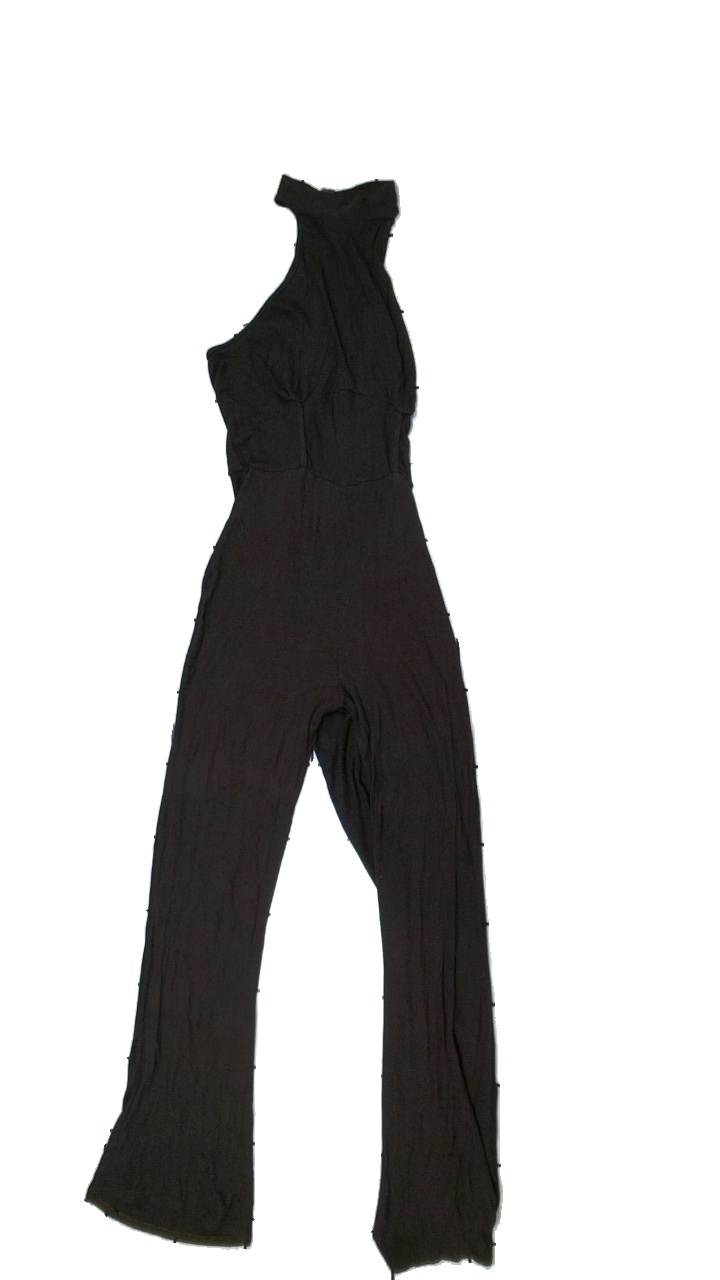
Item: Dress (Ladies)
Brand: Outragous Fortune
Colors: Brown
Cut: Regular
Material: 100% Viscose
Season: All
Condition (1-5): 3
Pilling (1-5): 3
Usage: Recycle
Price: <50